Moisés Moleiro

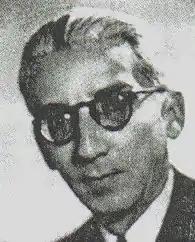

Moisés Moleiro (28 March 190418 June 1979) was a Venezuelan pianist and composer. He was born in 1904 and studied under Salvador Llamozas. Moleiro founded the Orfeón Lamas and taught piano at the "Caracas Musical Declamation Academy" (today the "Escuela de Música José Ángel Lamas"). His works have been performed in the United States, Europe, and across Latin America. One of his most popular compositions is the Joropo, a piano take on Venezuela's folkloric music. He died in 1979.